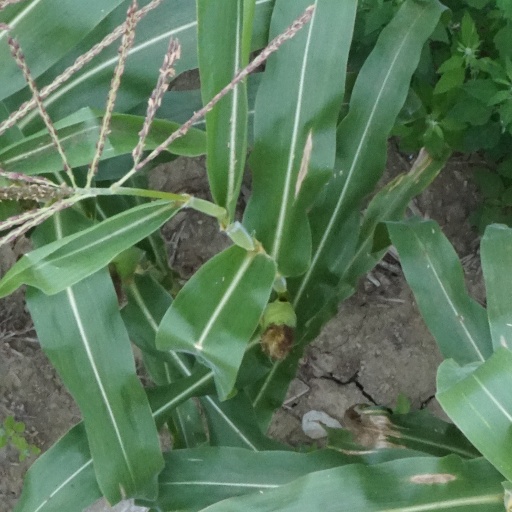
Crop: maize; corn